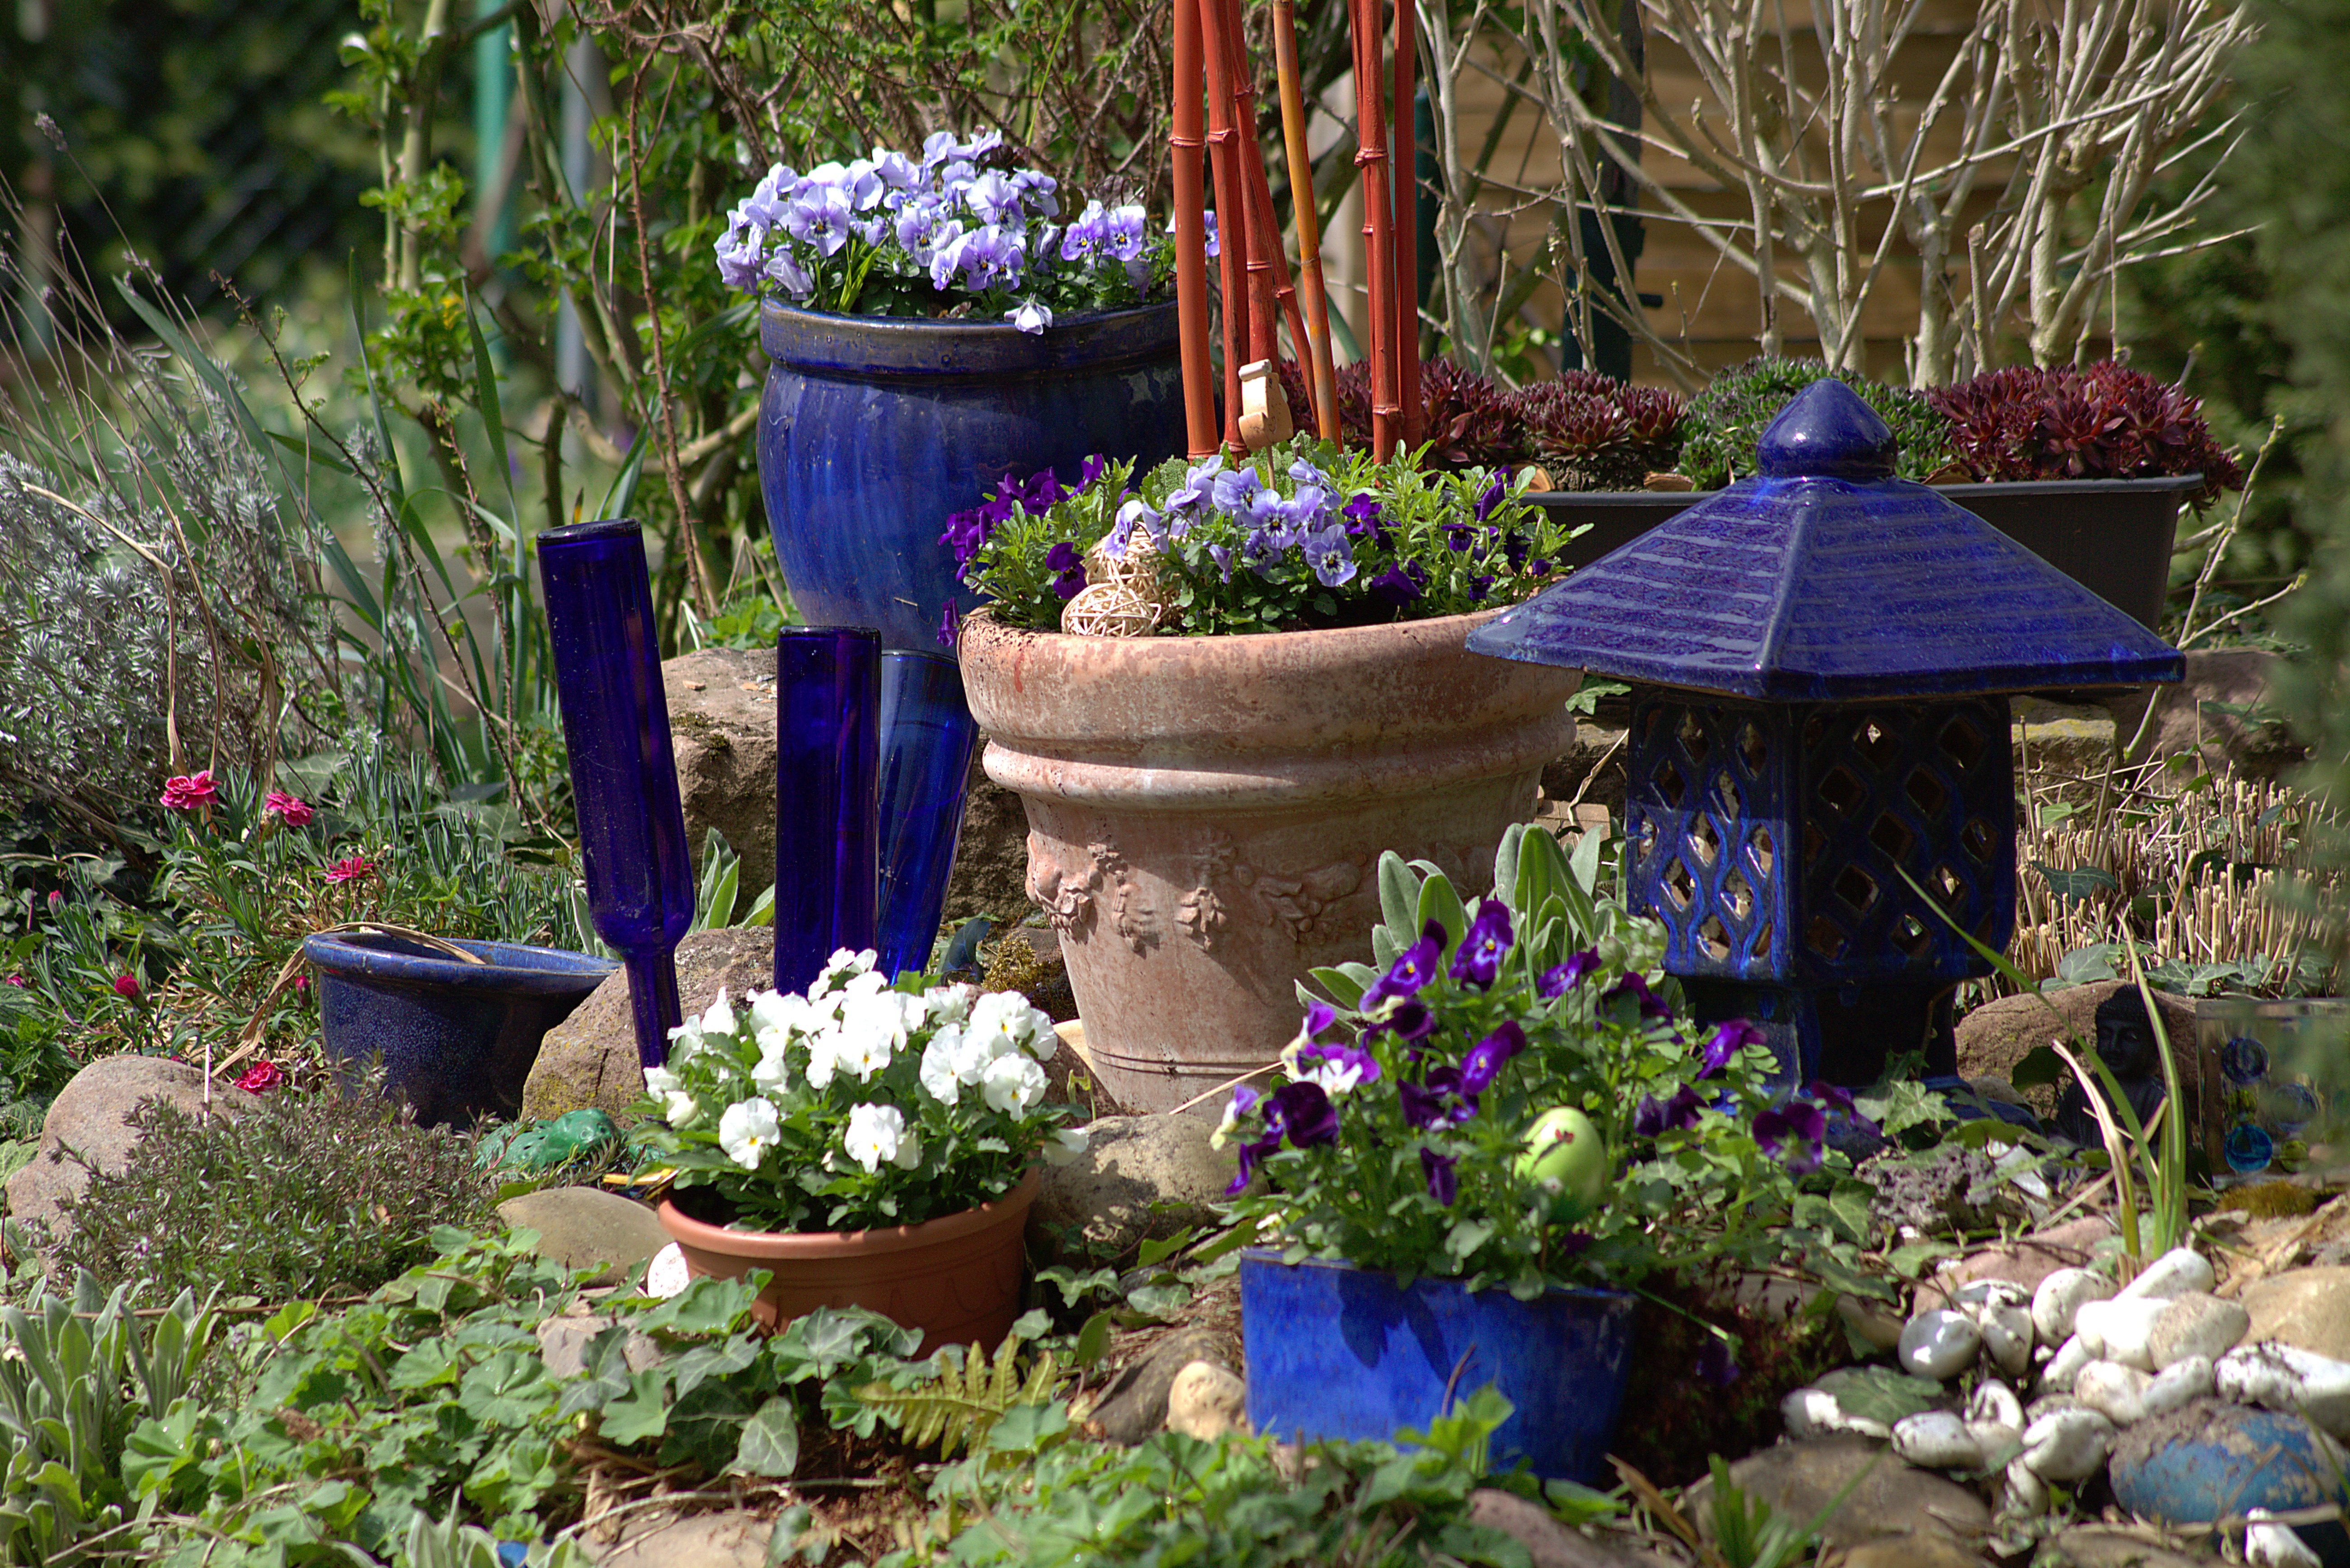
flower, glass, decoration, backyard, botany, blue, garden, sound, yard, floristry, garden decoration